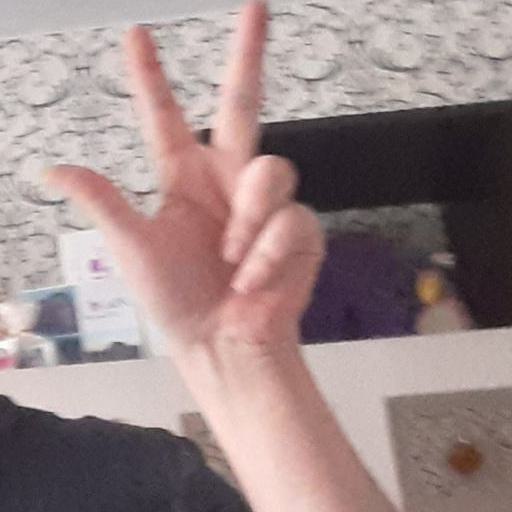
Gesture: three2